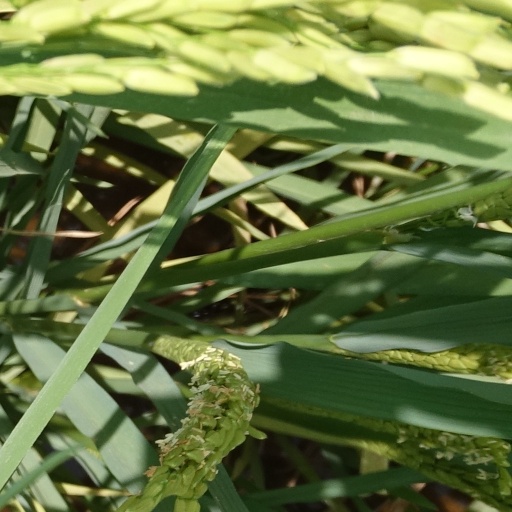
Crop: rice